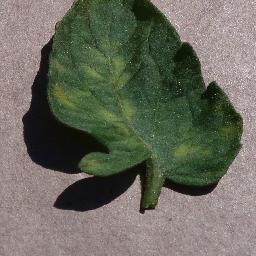
Label: Tomato___Leaf_Mold